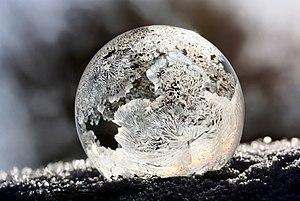
bulle de savon givrée Русский: Замёрзший пузырь. Українська: Замерзла бульбашка Polski: Zamarznięta bańka mydlana
Une bulle de savon est un mince film d'eau retenu par une pellicule de molécules savonneuses, formant une sphère, dont la surface est chatoyante. Cette bulle, remplie d'air, reste stable quelques instants, durant lesquels elle est capable de flotter dans l'atmosphère, mais elle est sensible au contact avec des corps solides.